Ahmose-Sitkamose

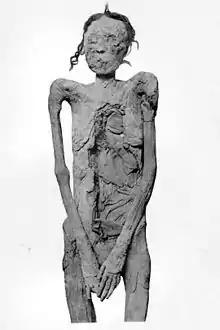
Mummy of Ahmose-Sitkamose, found in DB320

Ahmose-Sitkamose, sometimes appearing as simply Sitkamose was a princess during the late 17th-early 18th Dynasties of Egypt.